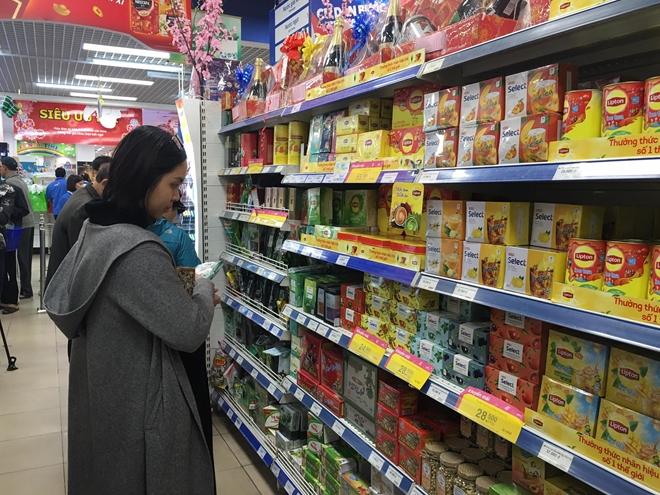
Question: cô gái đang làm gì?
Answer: cô ấy đang xem sản phẩm